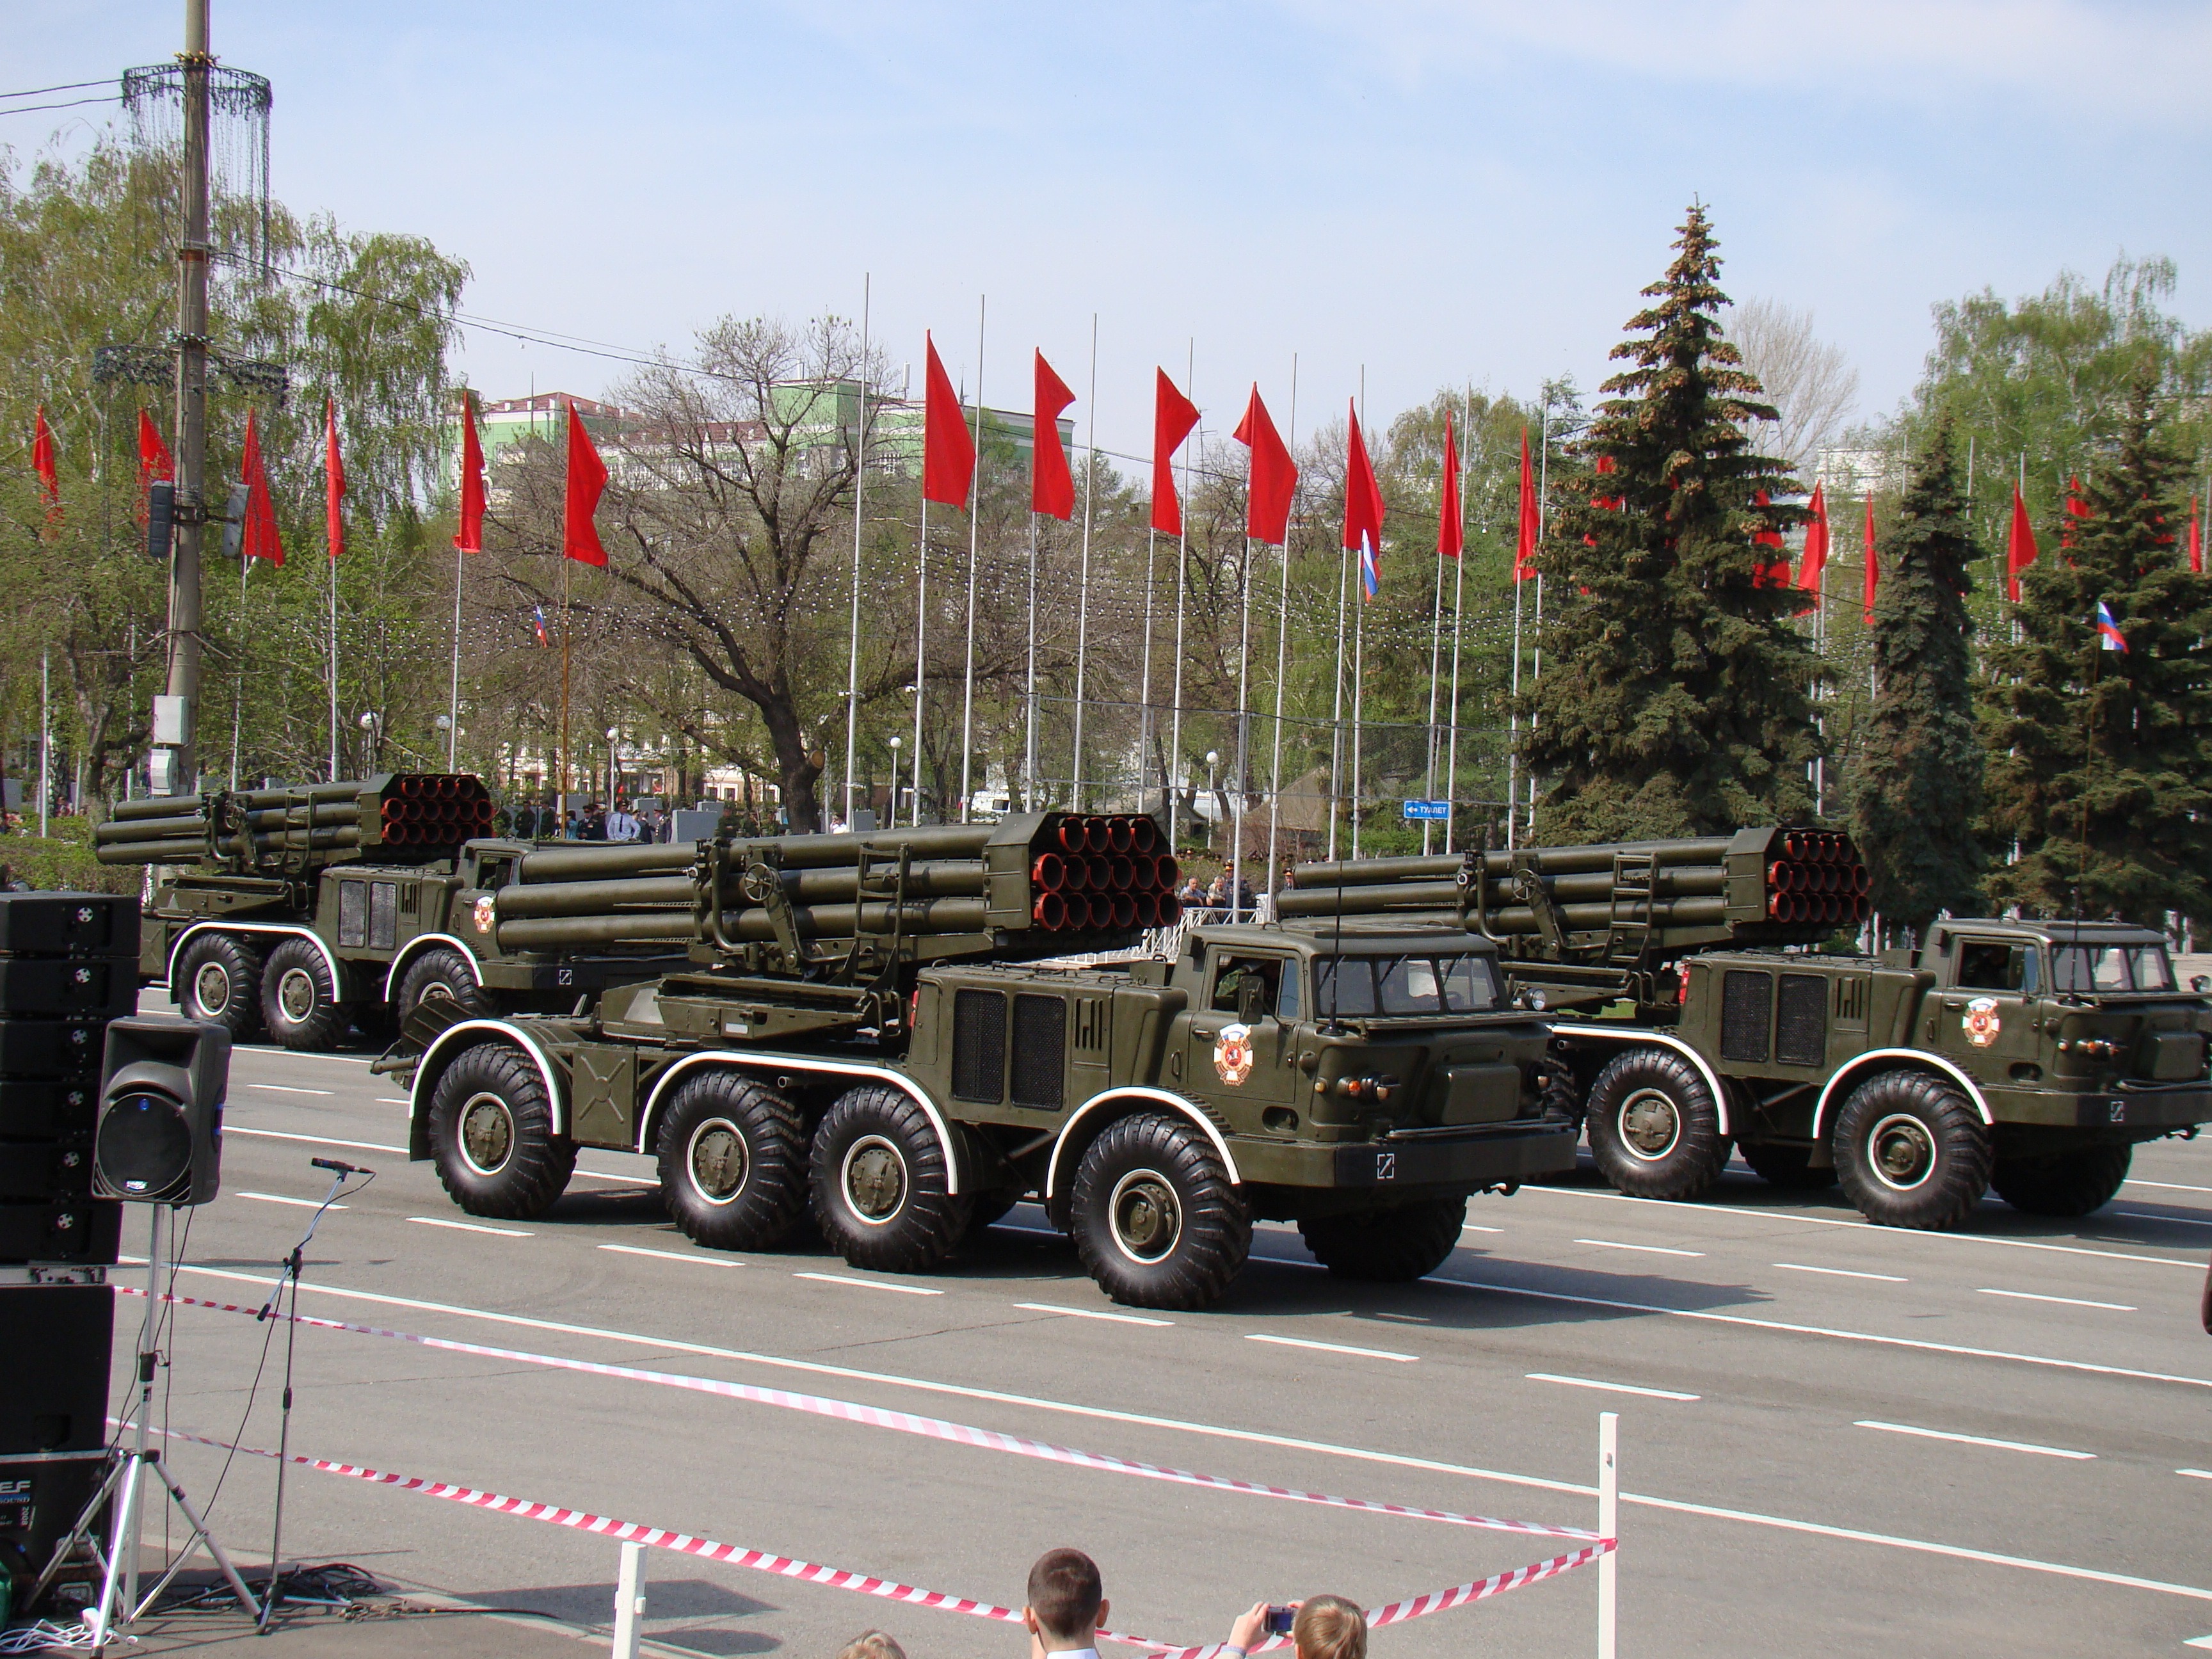
tree, car, military, transport, army, vehicle, parade, motor vehicle, area, russia, troop, victory day, samara, armored car, mode of transport, military vehicle, military organization, bm 27 uragan 9k57, multiple launch rocket system